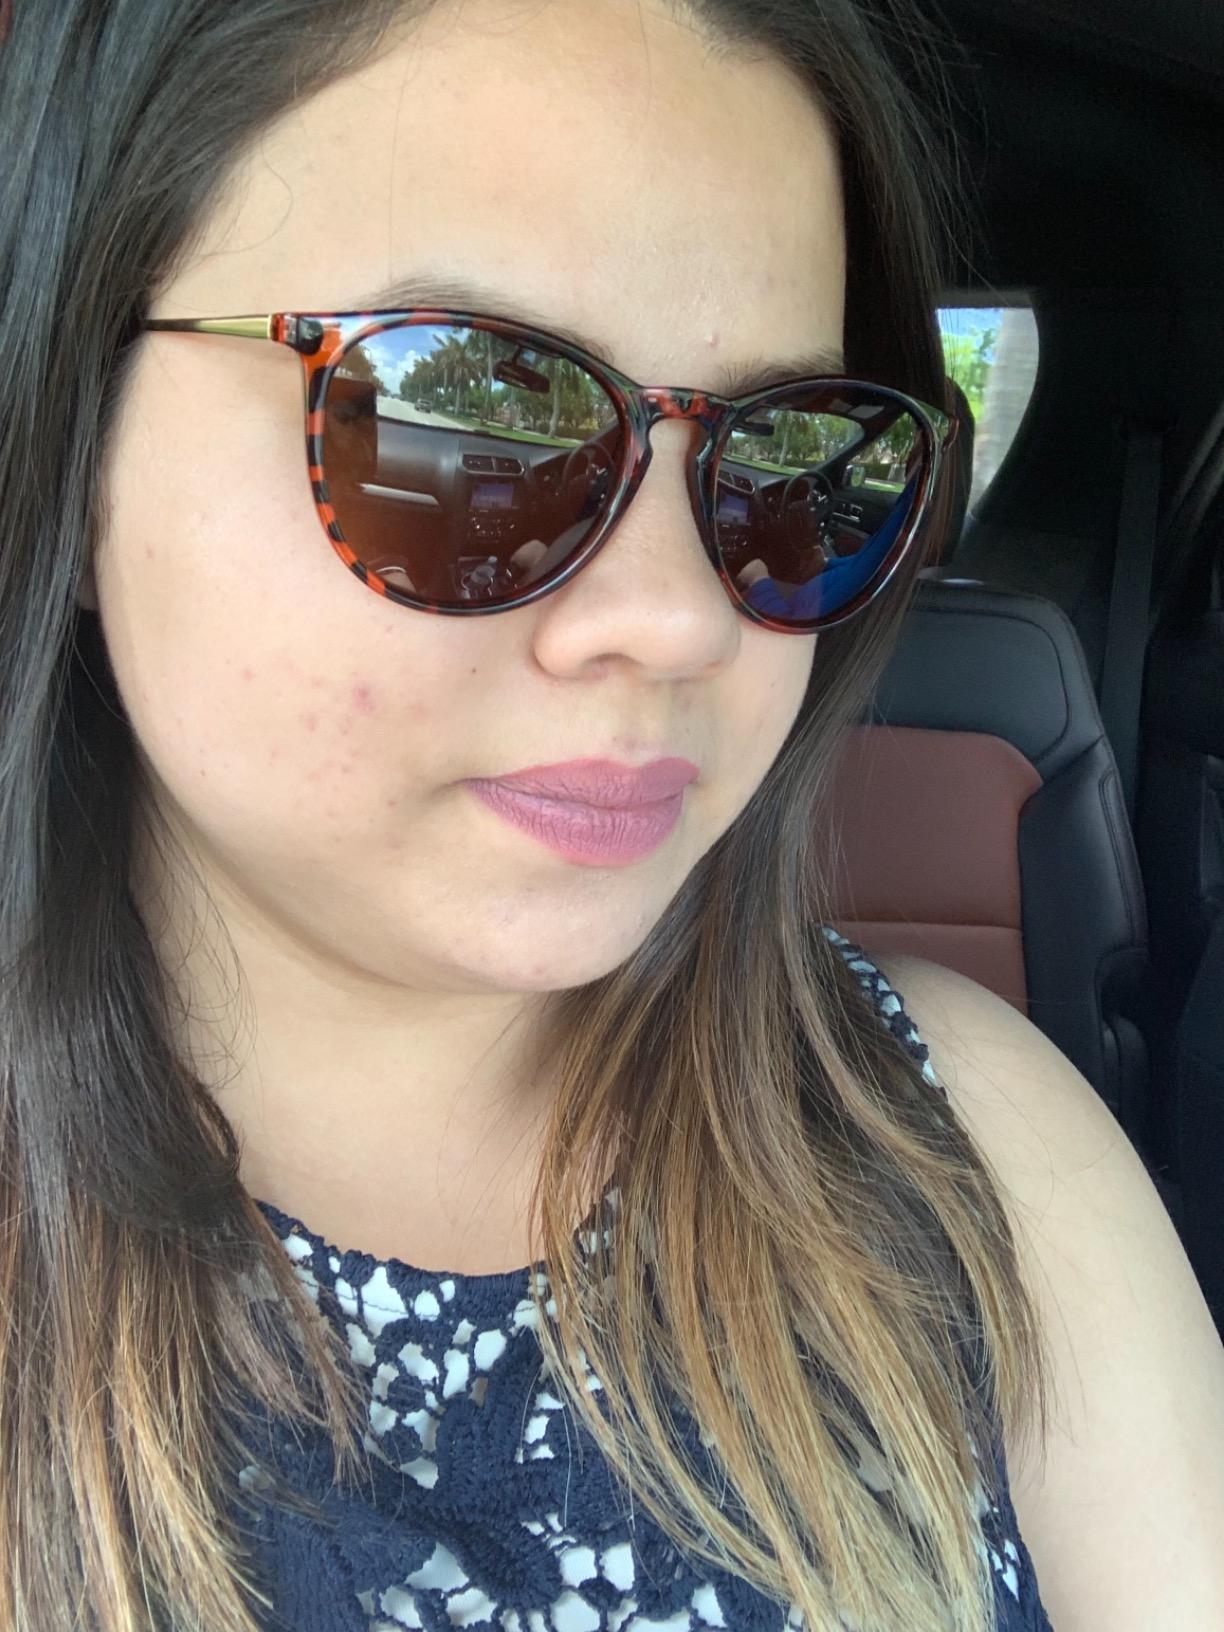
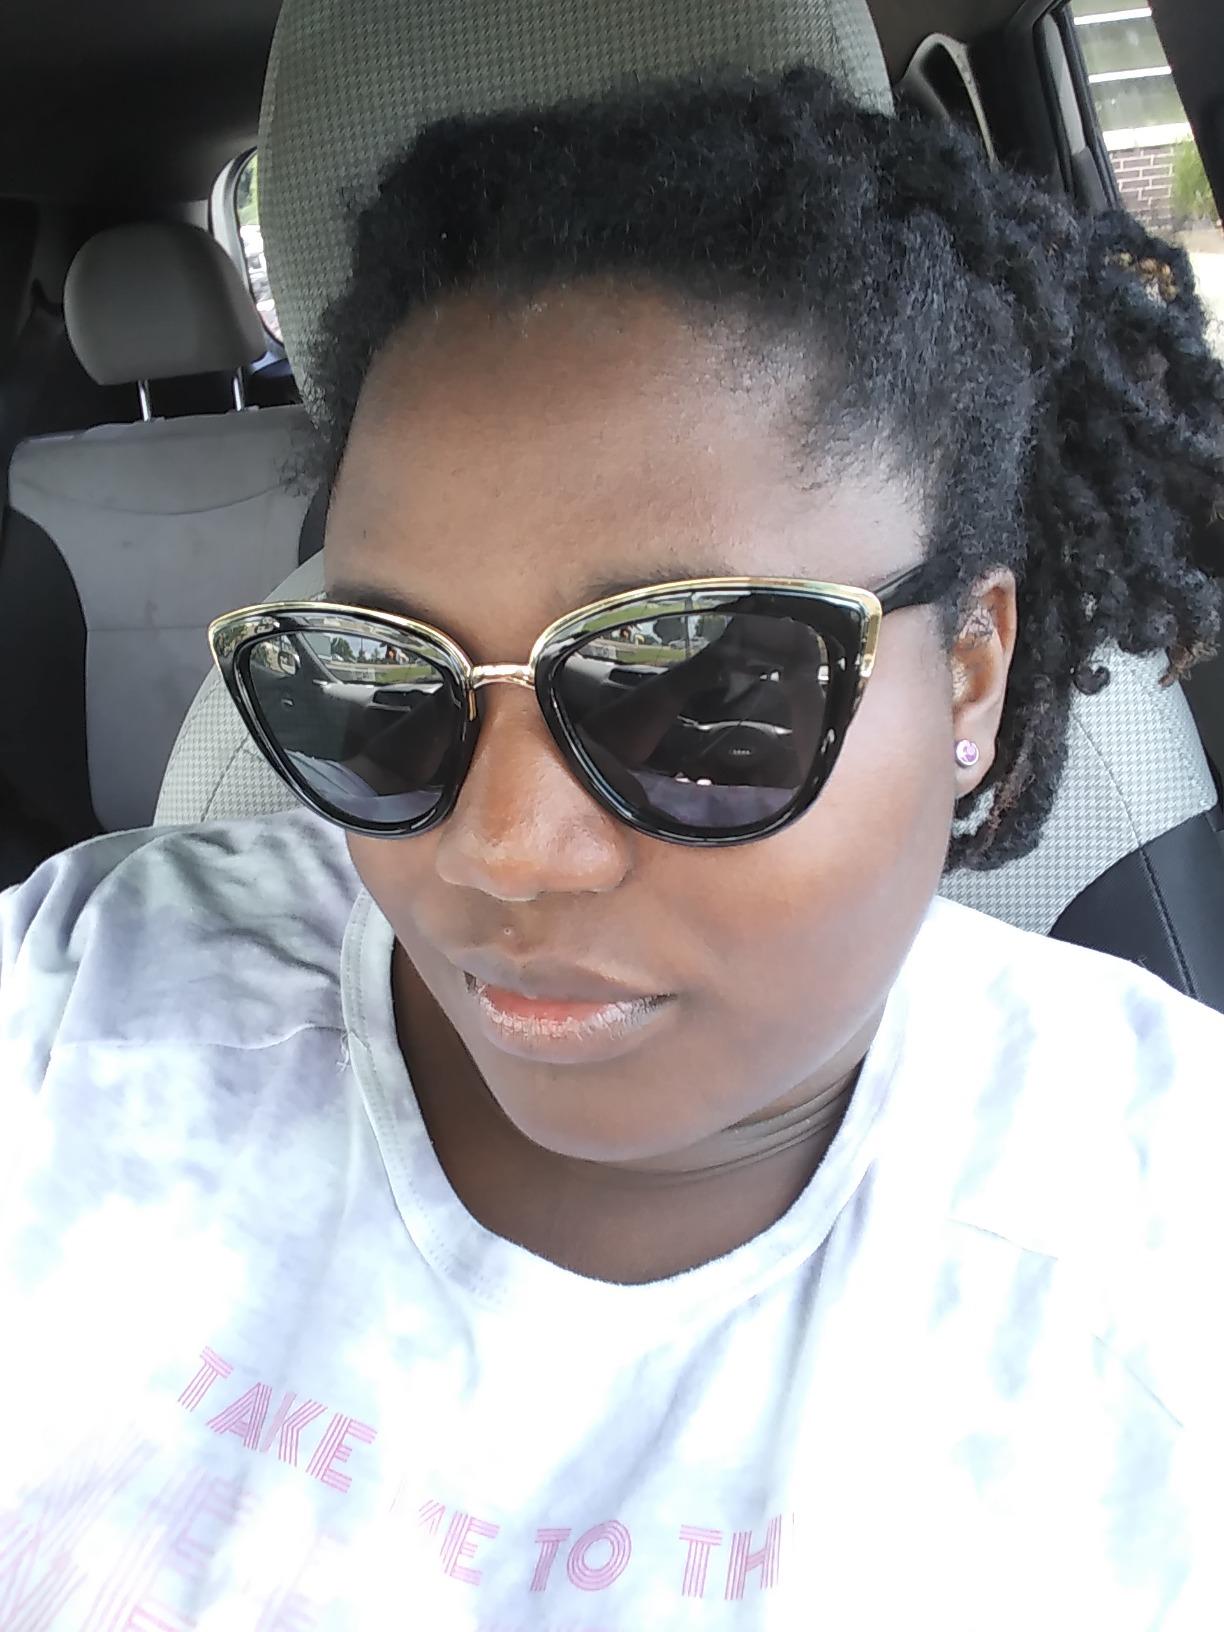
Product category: accessories_sunglasses
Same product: no